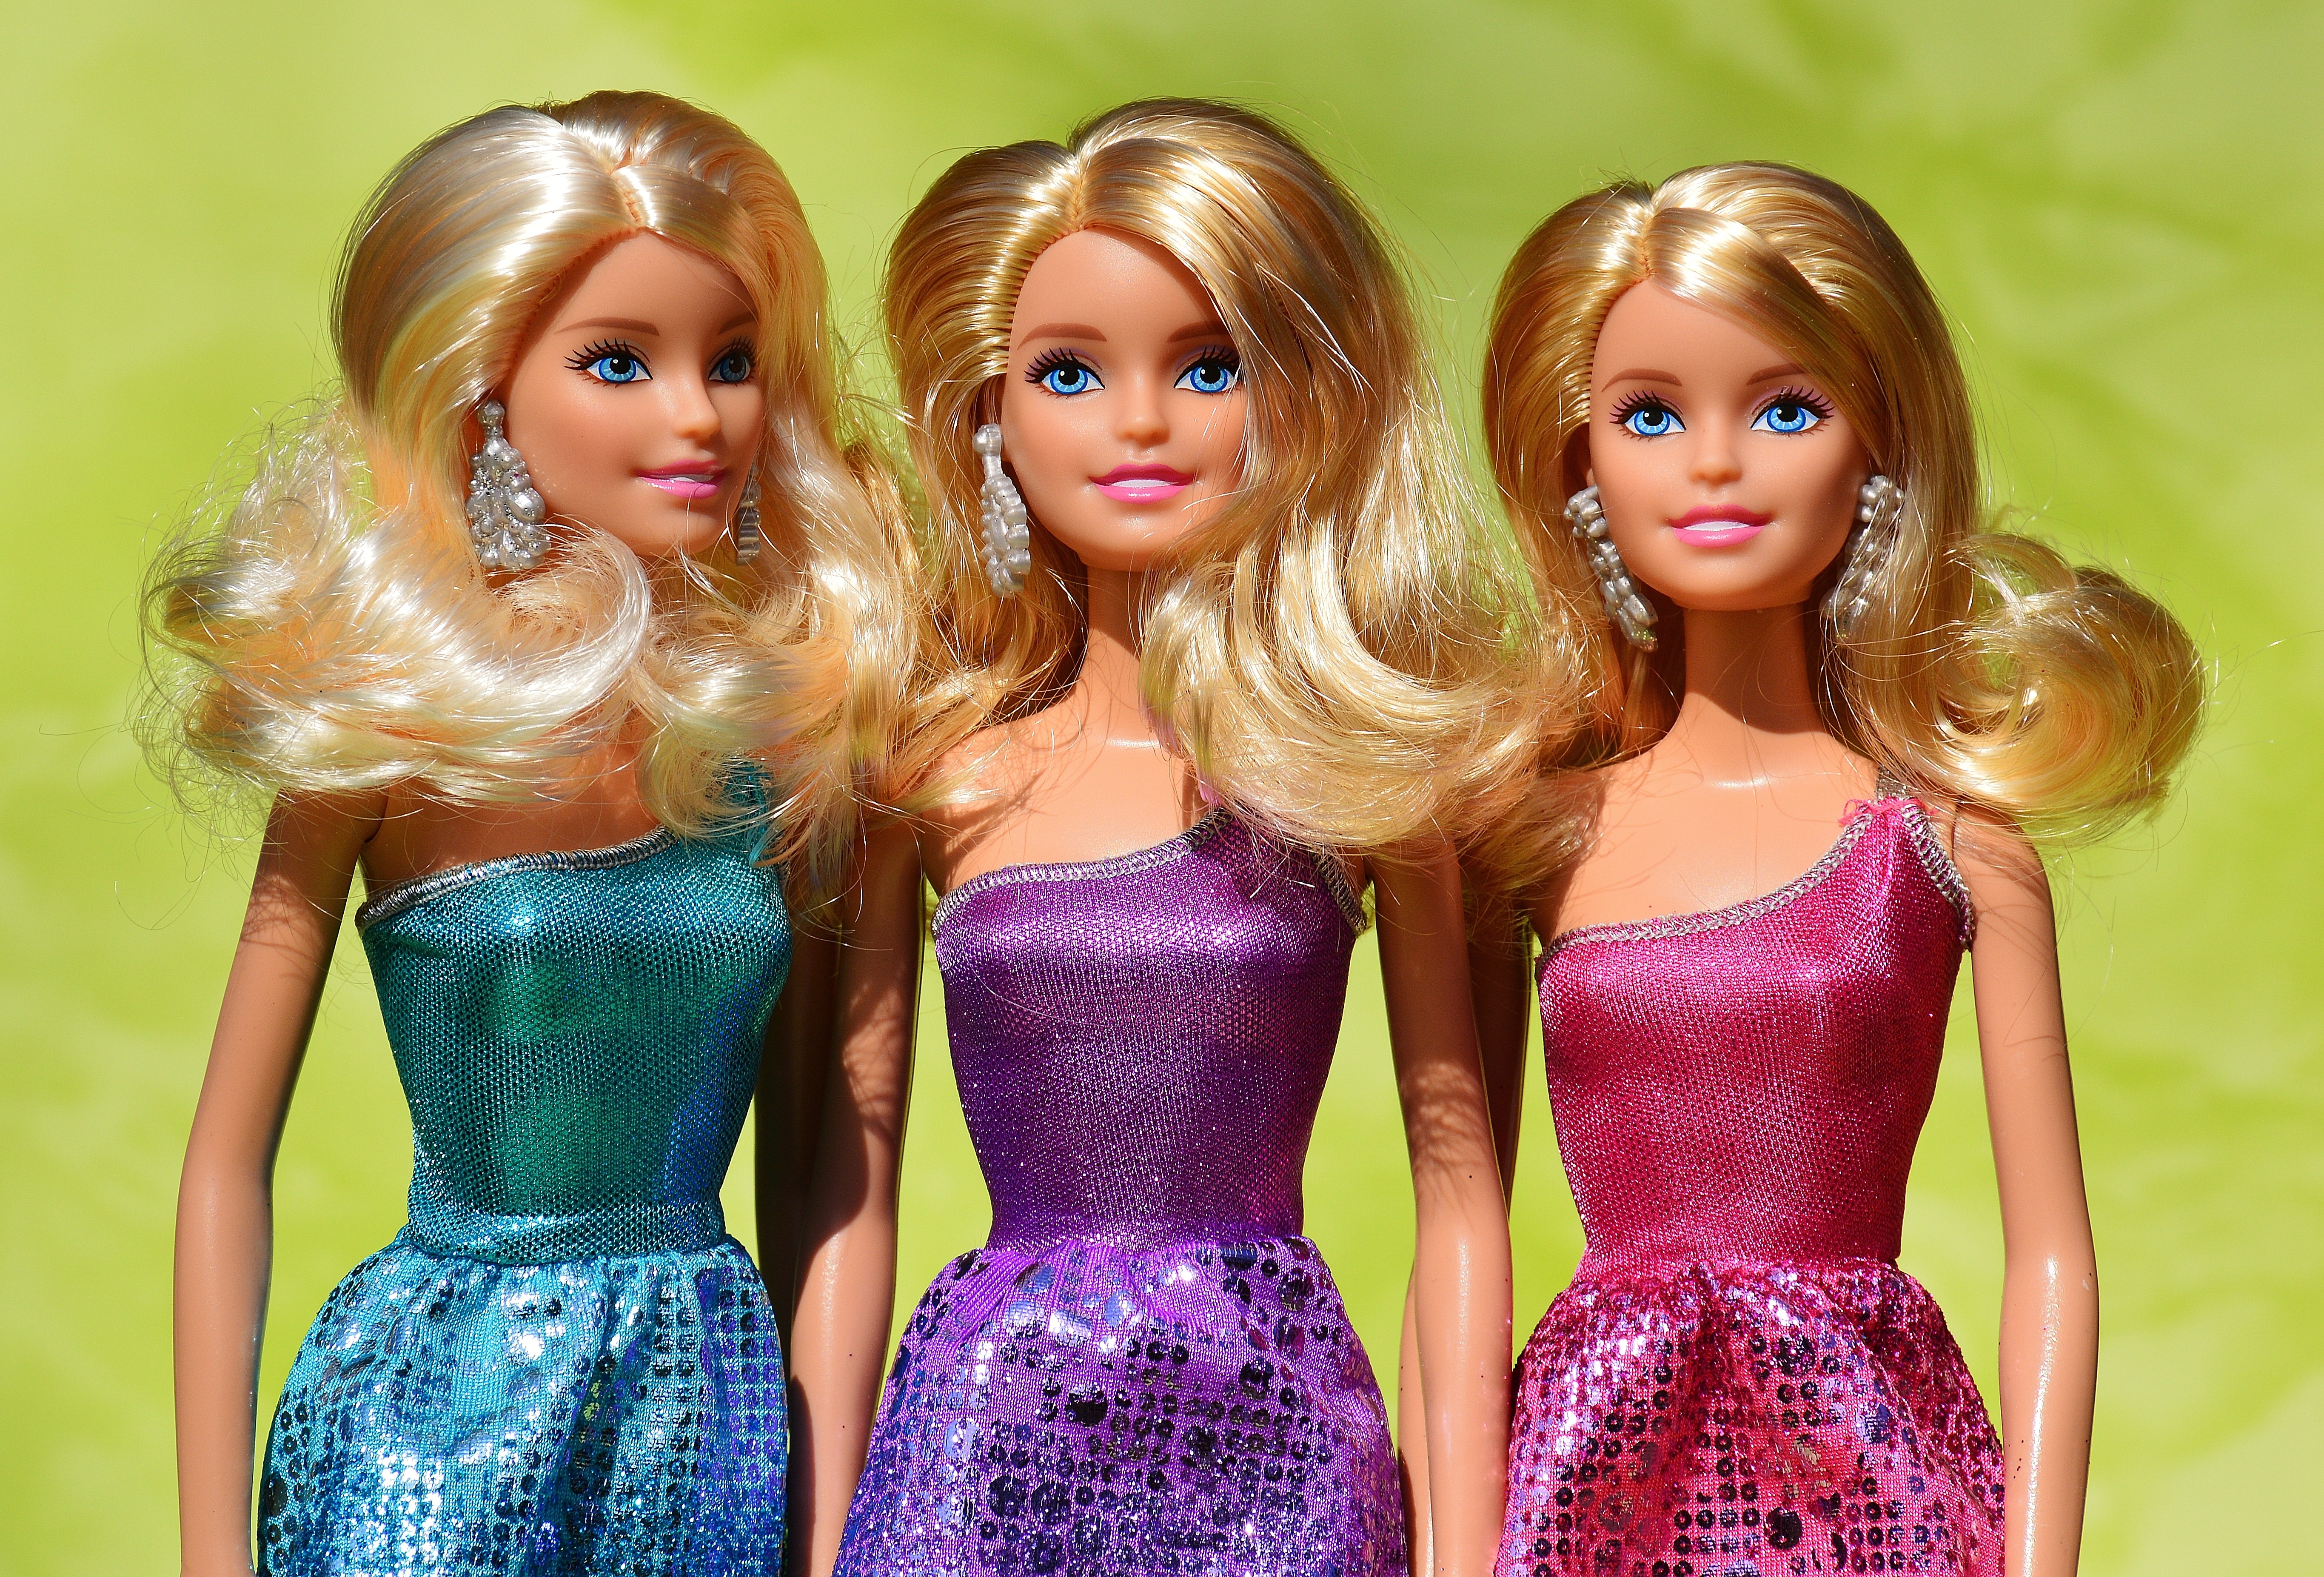
girl, play, toy, hairstyle, playful, face, doll, children, dress, figure, head, toys, beauty, beautiful, blond, pretty, barbie, charming, children toys, girls toys, doll face, dolls picture, barbies